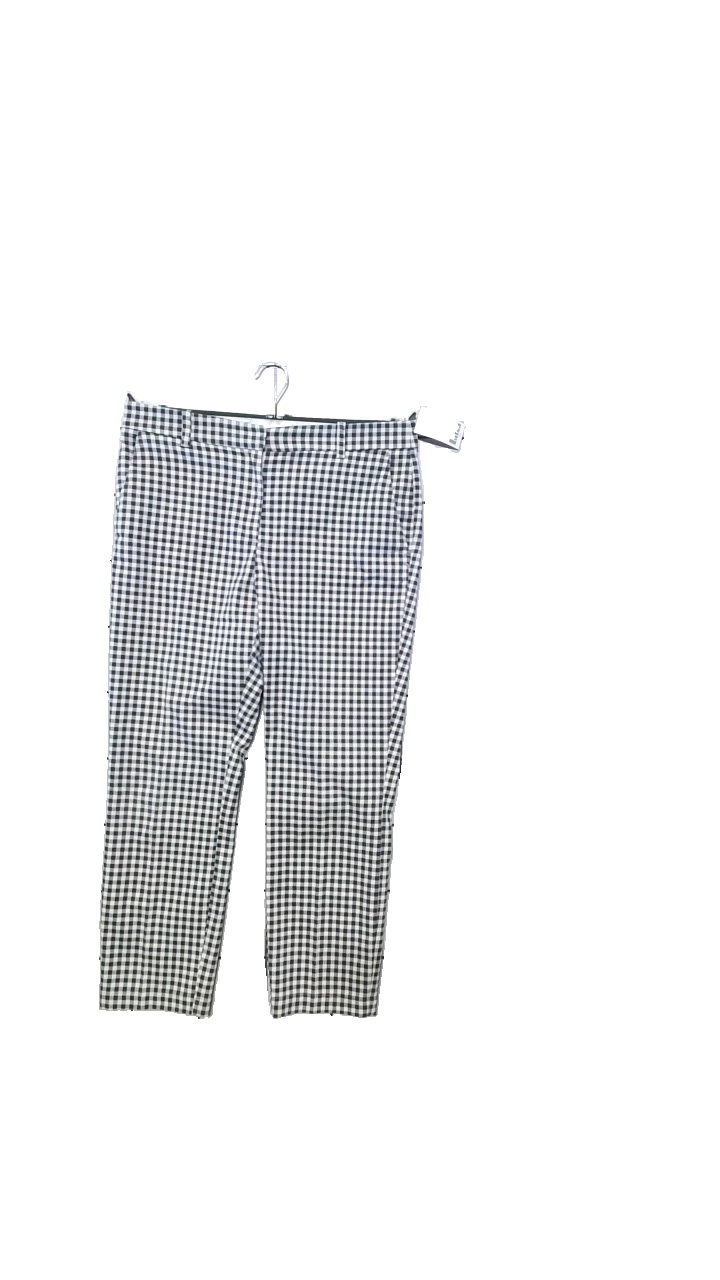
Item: Trousers (Ladies)
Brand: Missing
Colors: White, Blue
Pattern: Checkered print
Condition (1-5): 5
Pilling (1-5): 5
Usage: Reuse
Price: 50-100